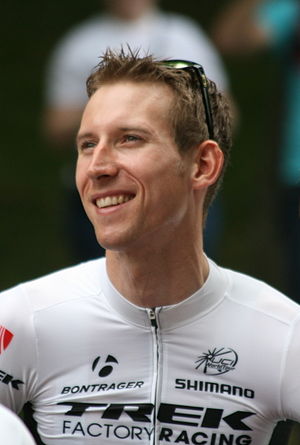
Bauke Mollema
Bauke Mollema er en hollandsk professionel cykelrytter, som kører for World Tour-holdet, Trek-Segafredo.